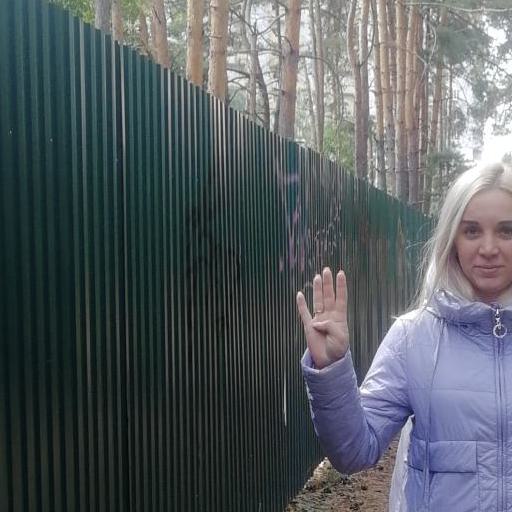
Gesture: four